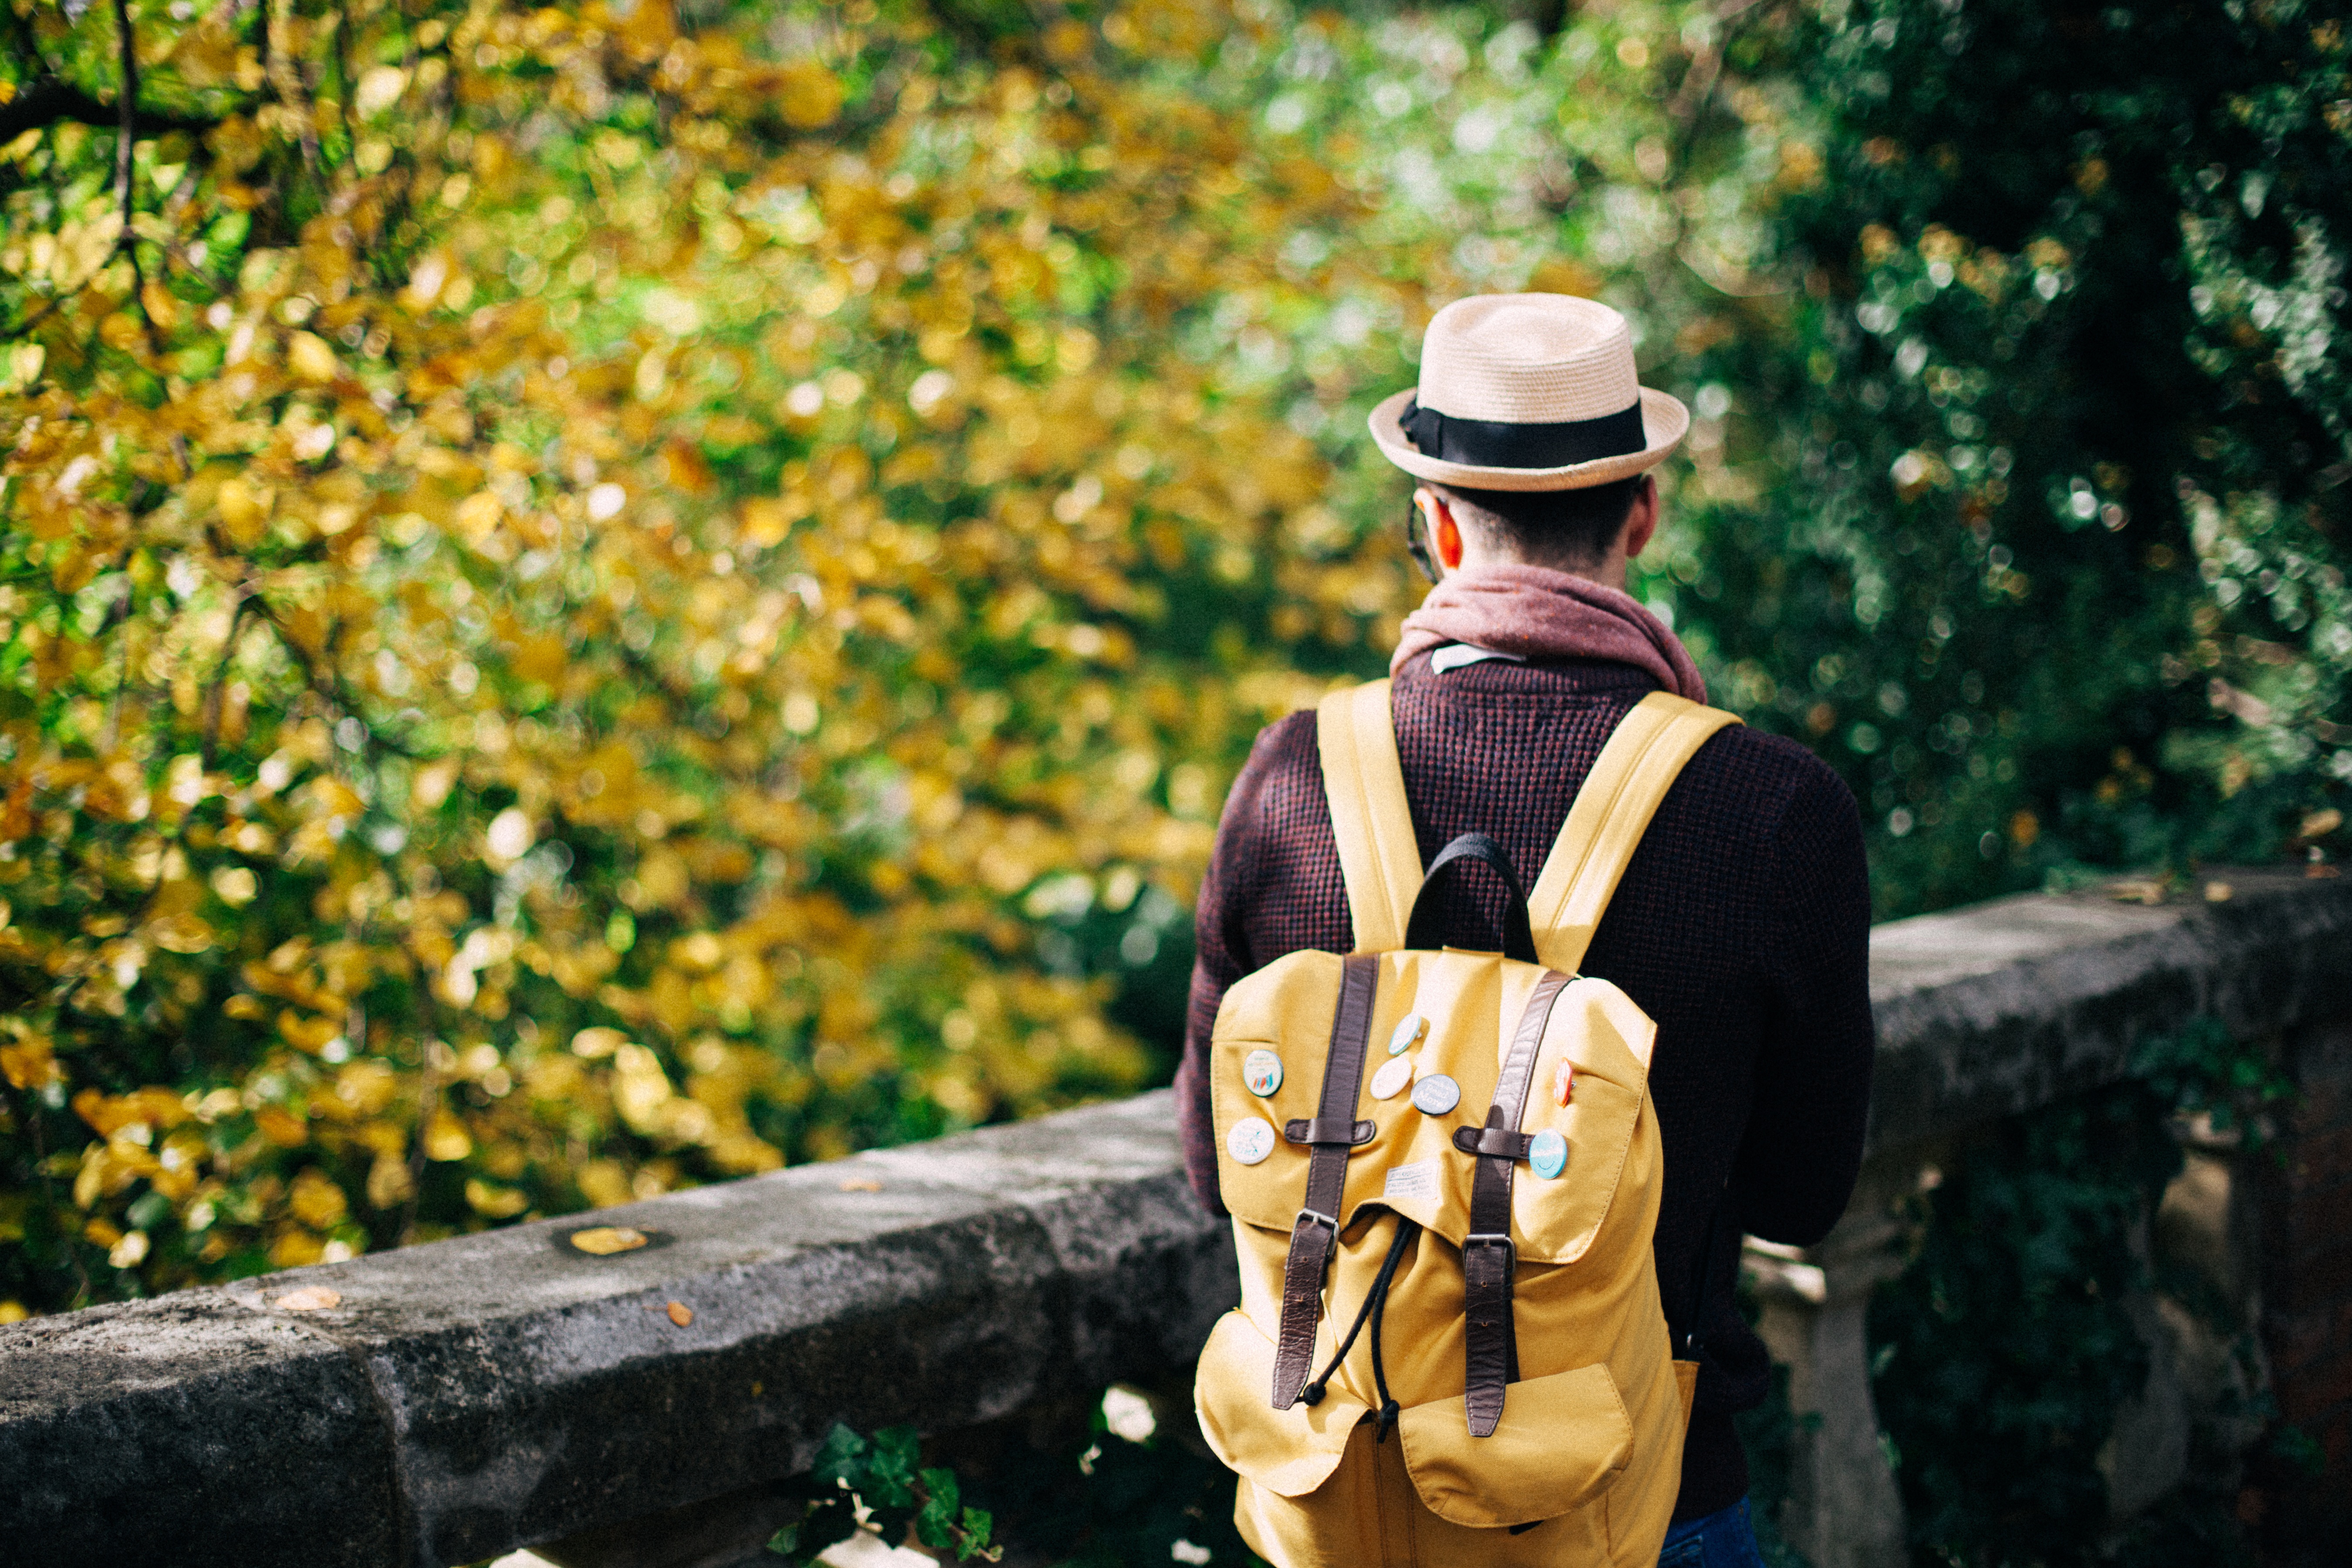
man, person, people, backpack, male, statue, spring, autumn, yellow, season, back